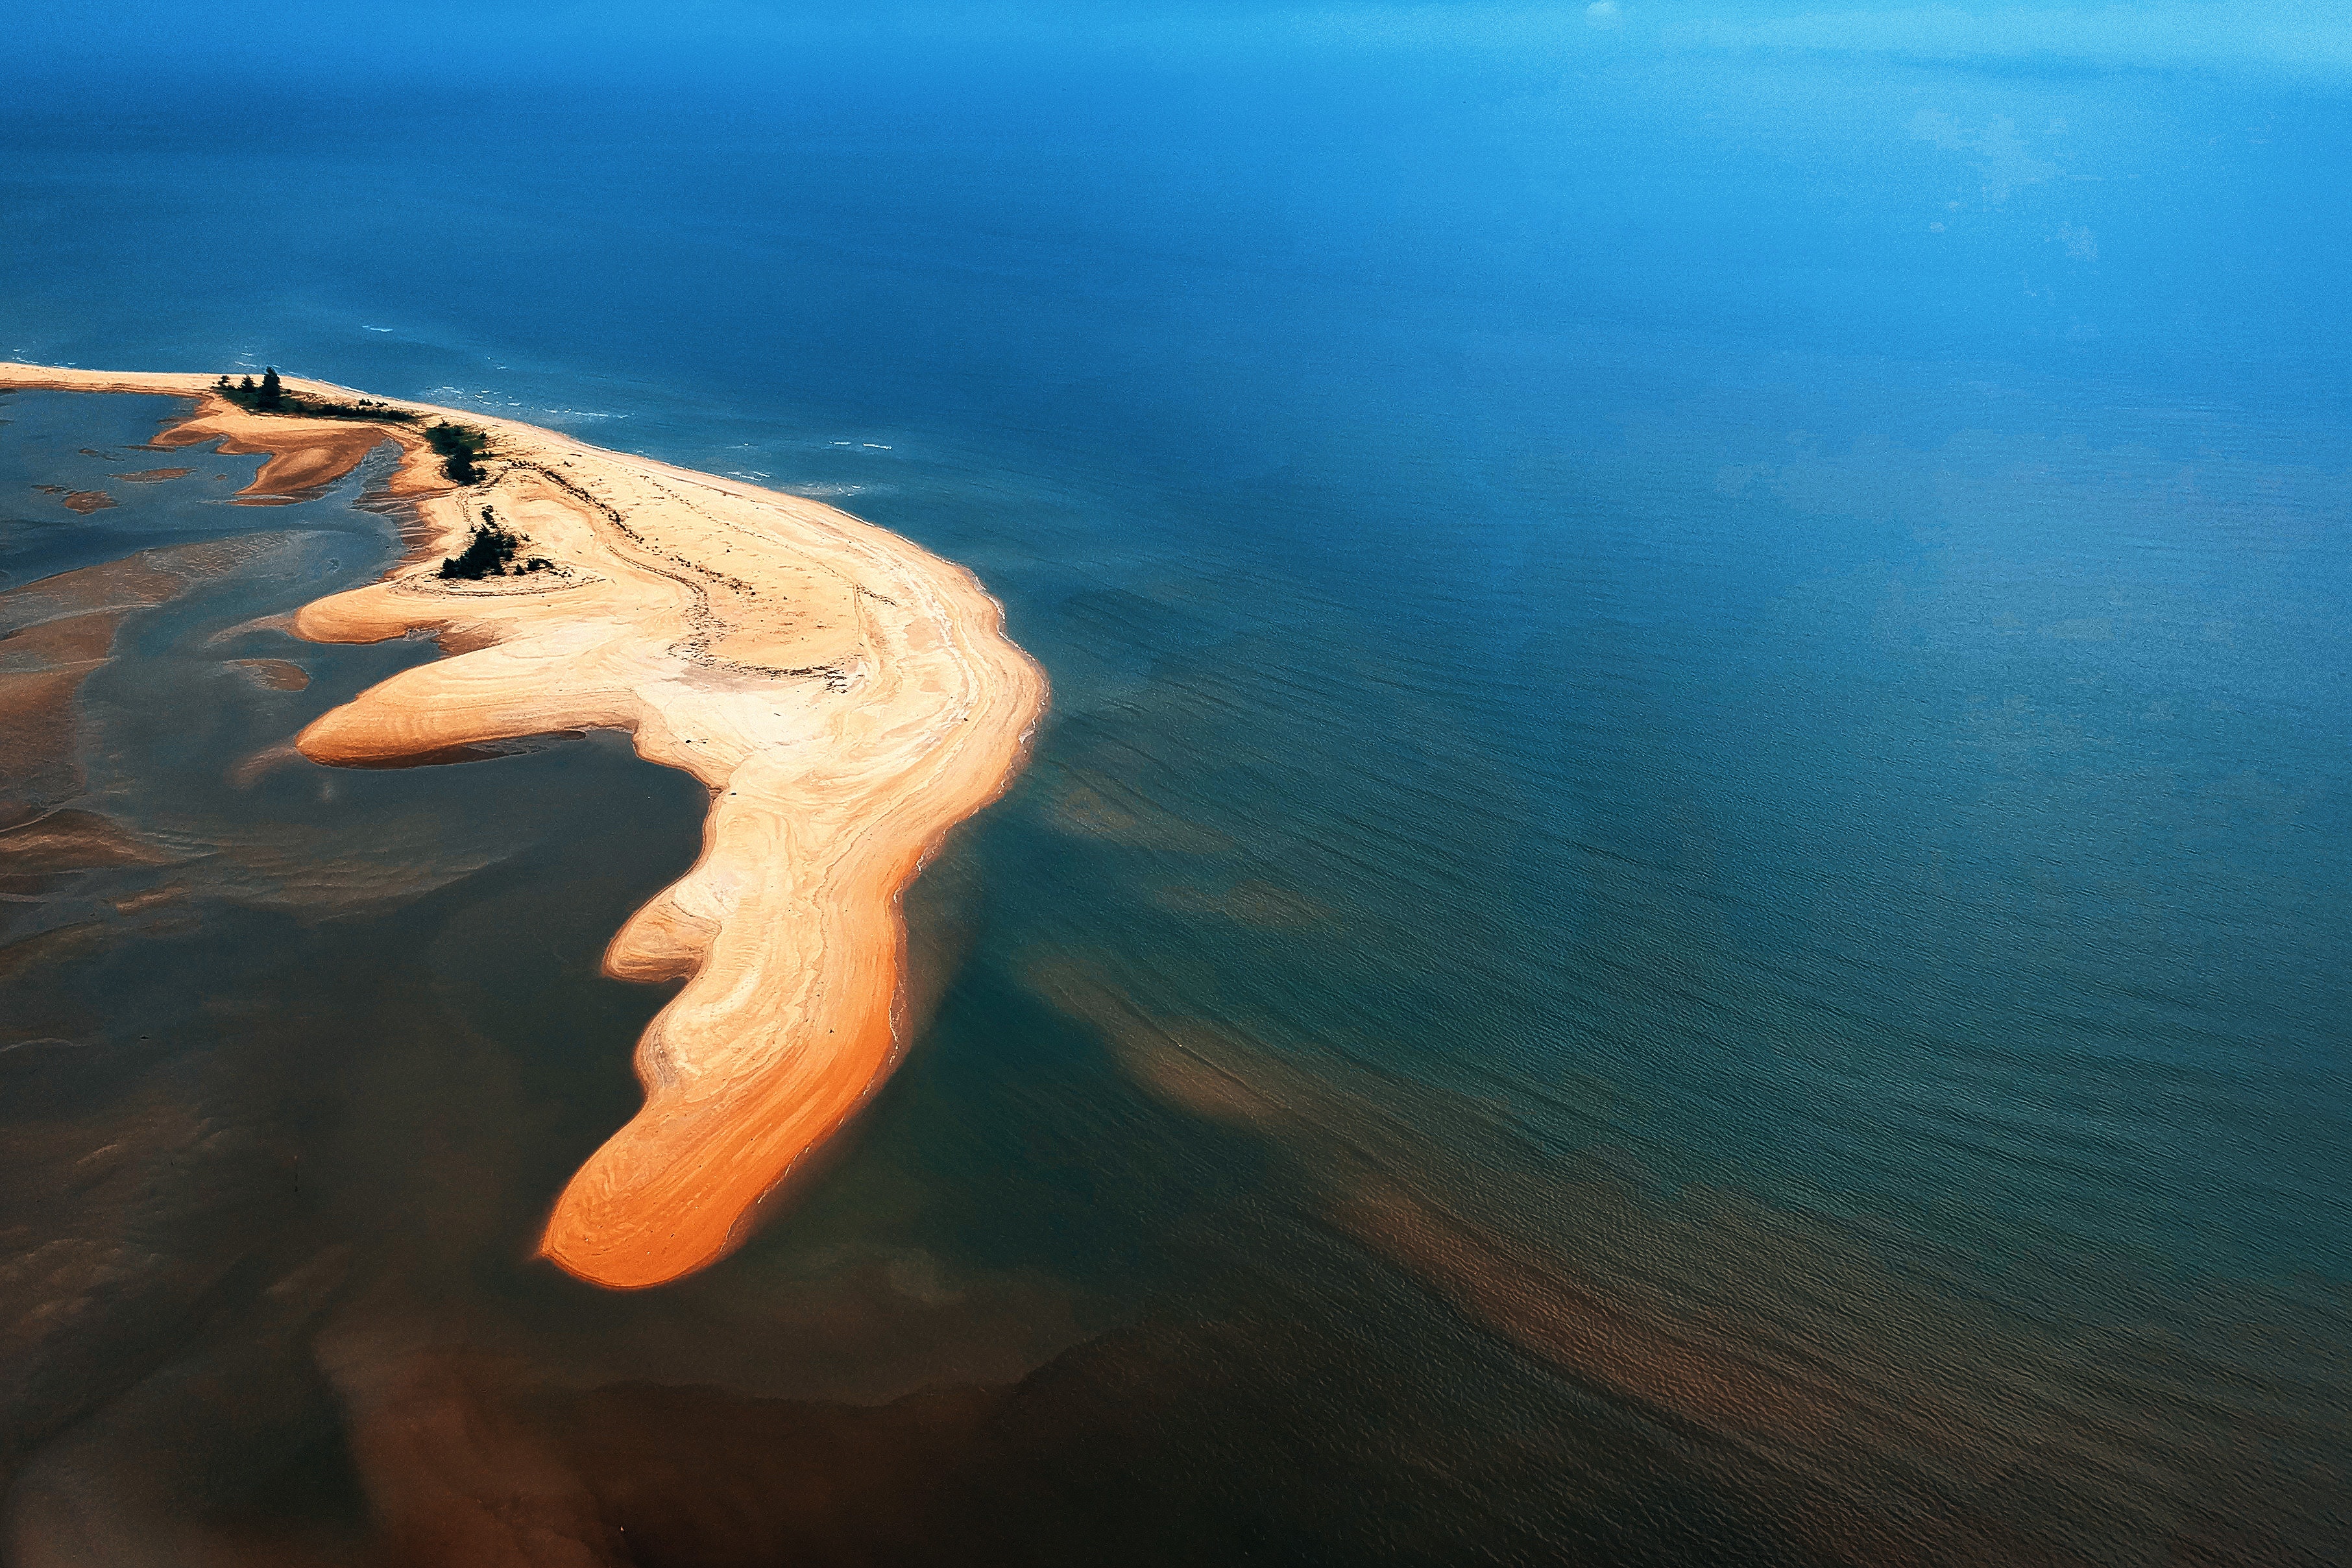
water, sky, reflection, sea, photography, calm, ocean, cloud, wing, vacation, lake